Brig-Glis

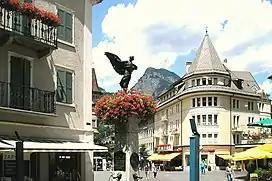
Town center

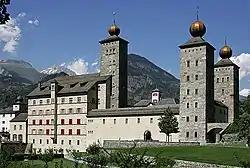
Stockalperpalast

Brig-Glis has a population of . , 15.5% of the population are resident foreign nationals. Over the last 3 years (2010–2013) the population has changed at a rate of 2.86%. The birth rate in the municipality, in 2013, was 8.9 while the death rate was 10.3 per thousand residents.